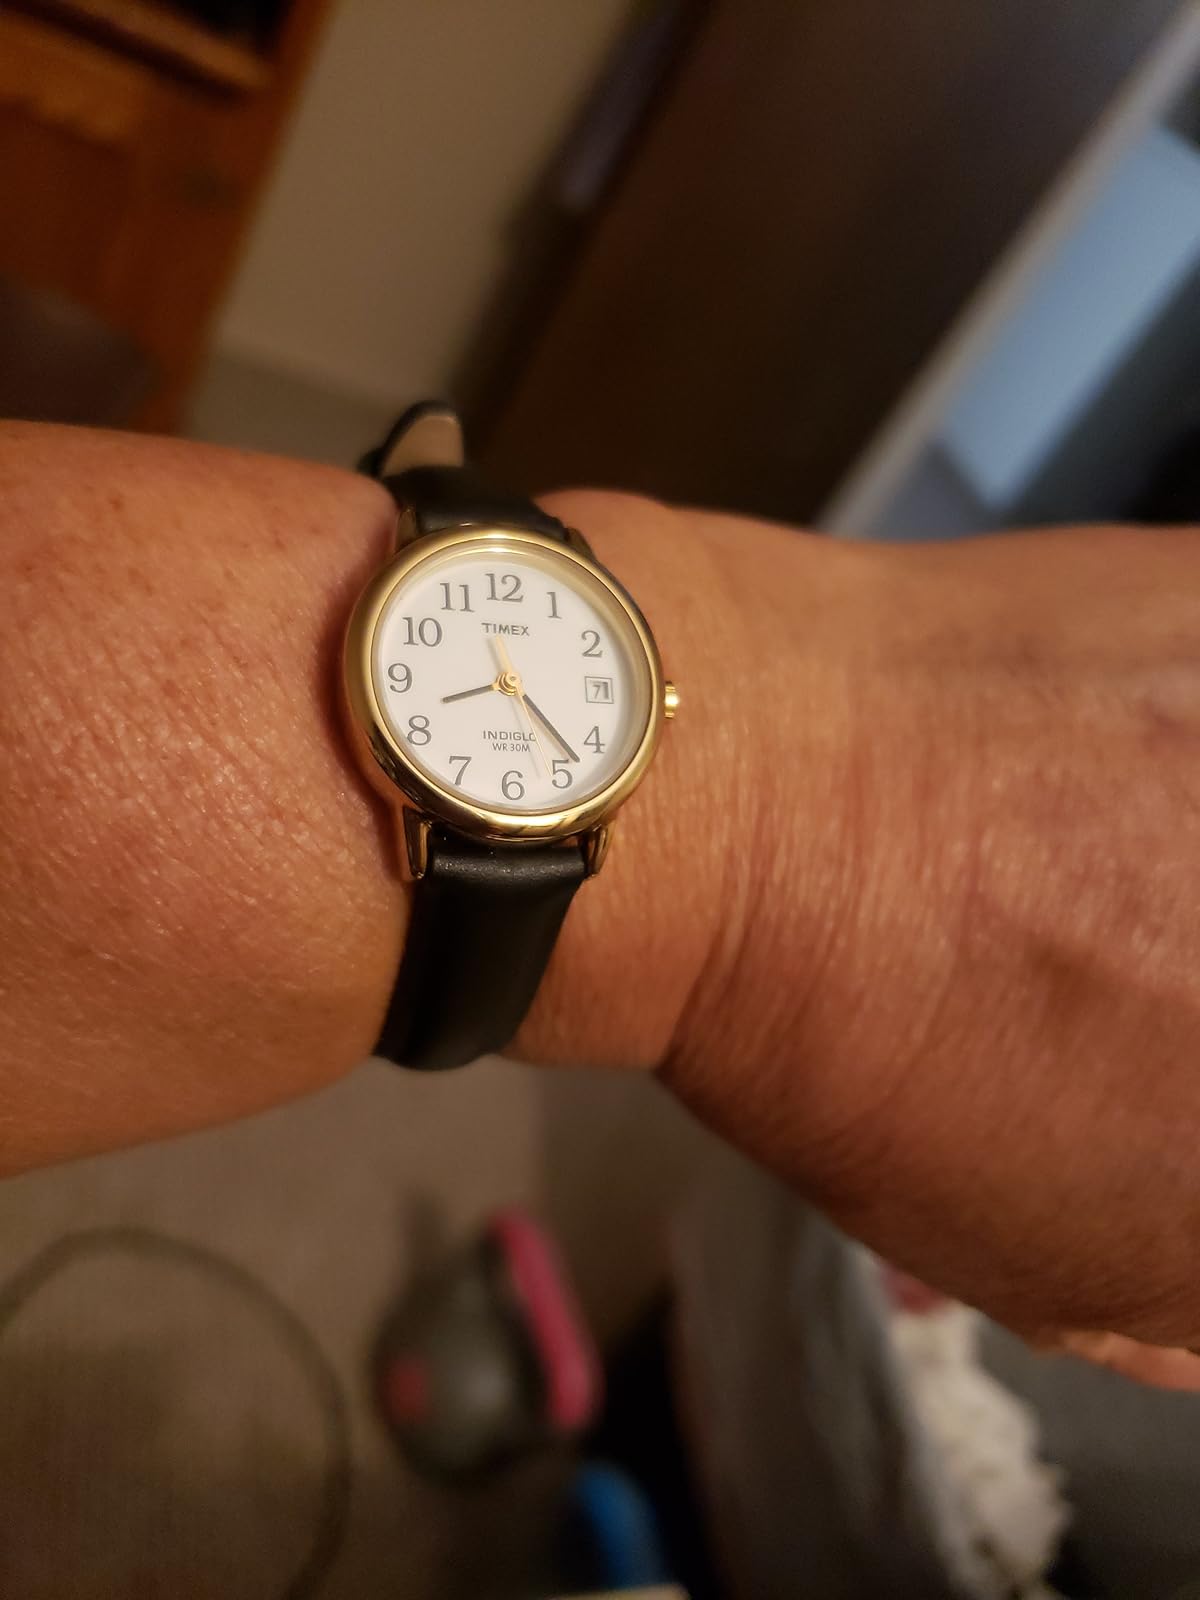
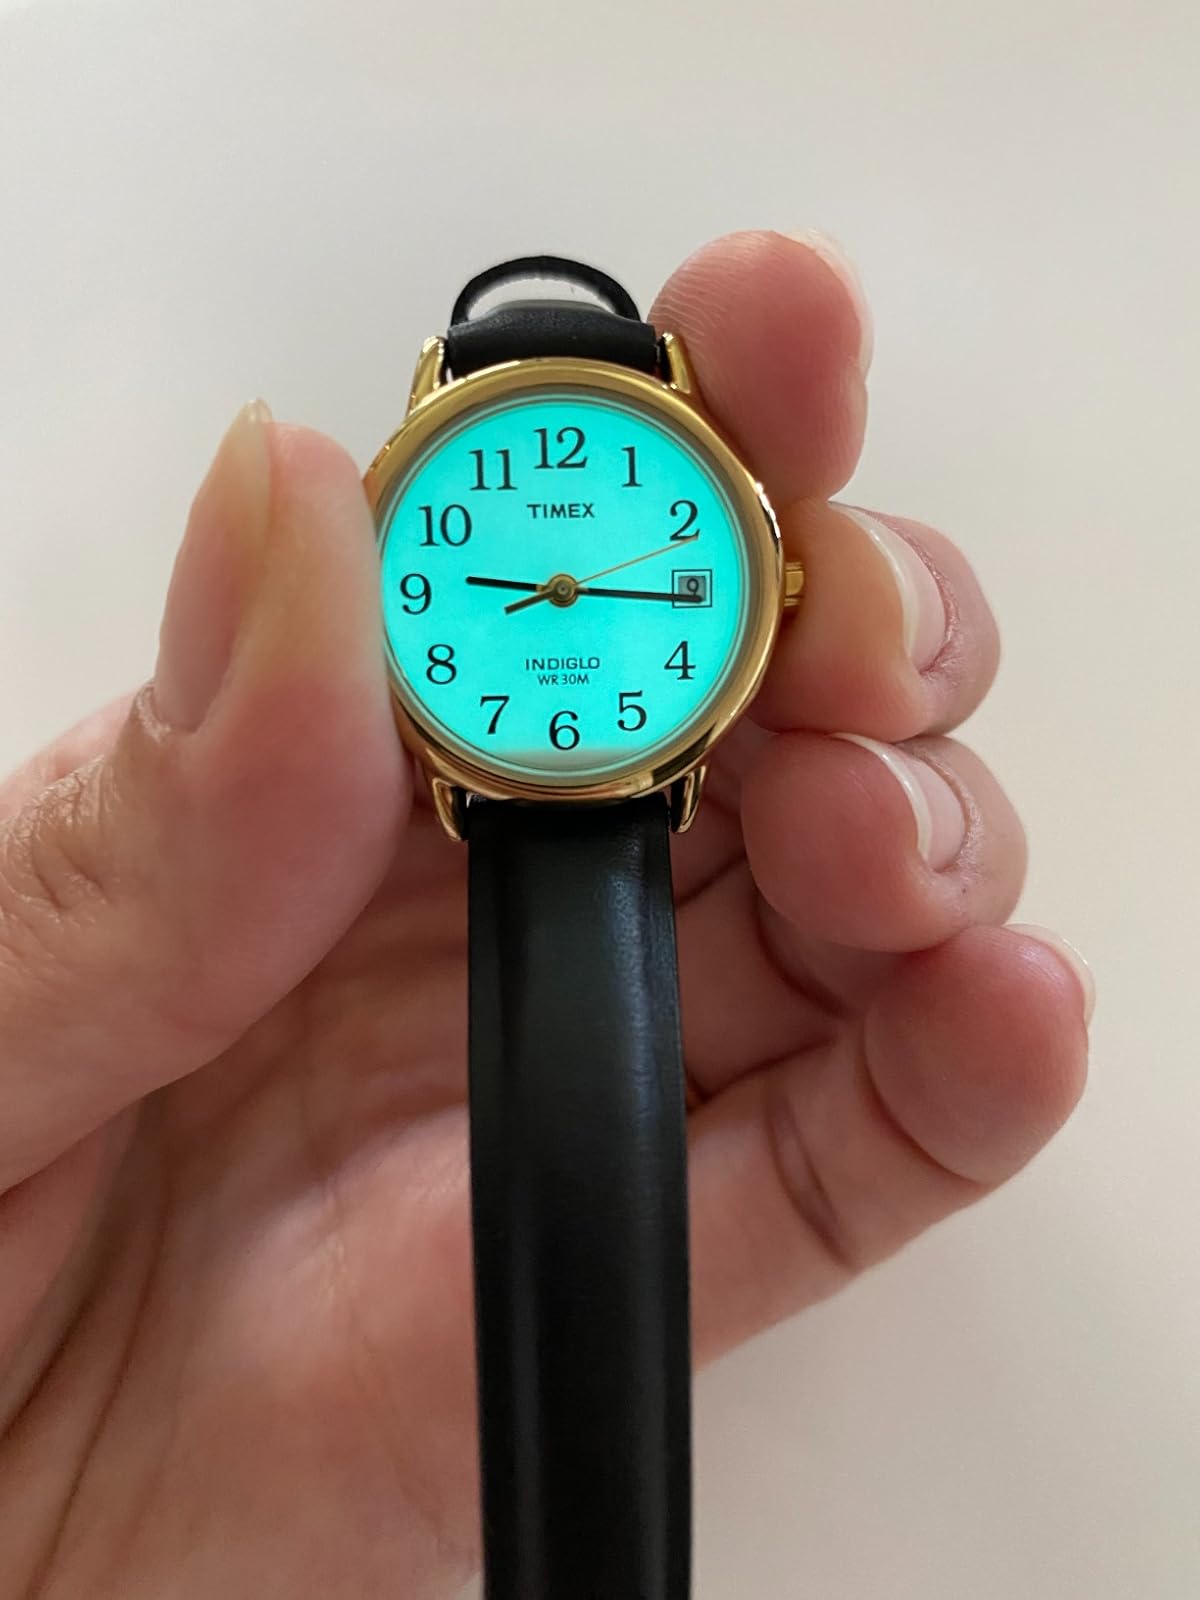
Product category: accessories_watch
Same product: yes